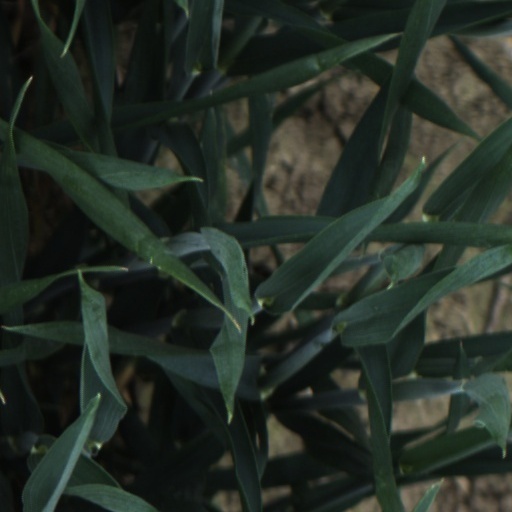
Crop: wheat